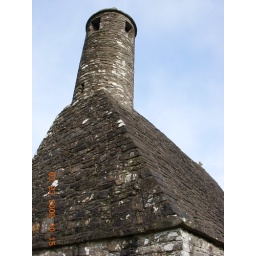
Glendalough, kevin's kitchen. It's one of the last standing stone roofs in Europe. It's over 1000 years old.